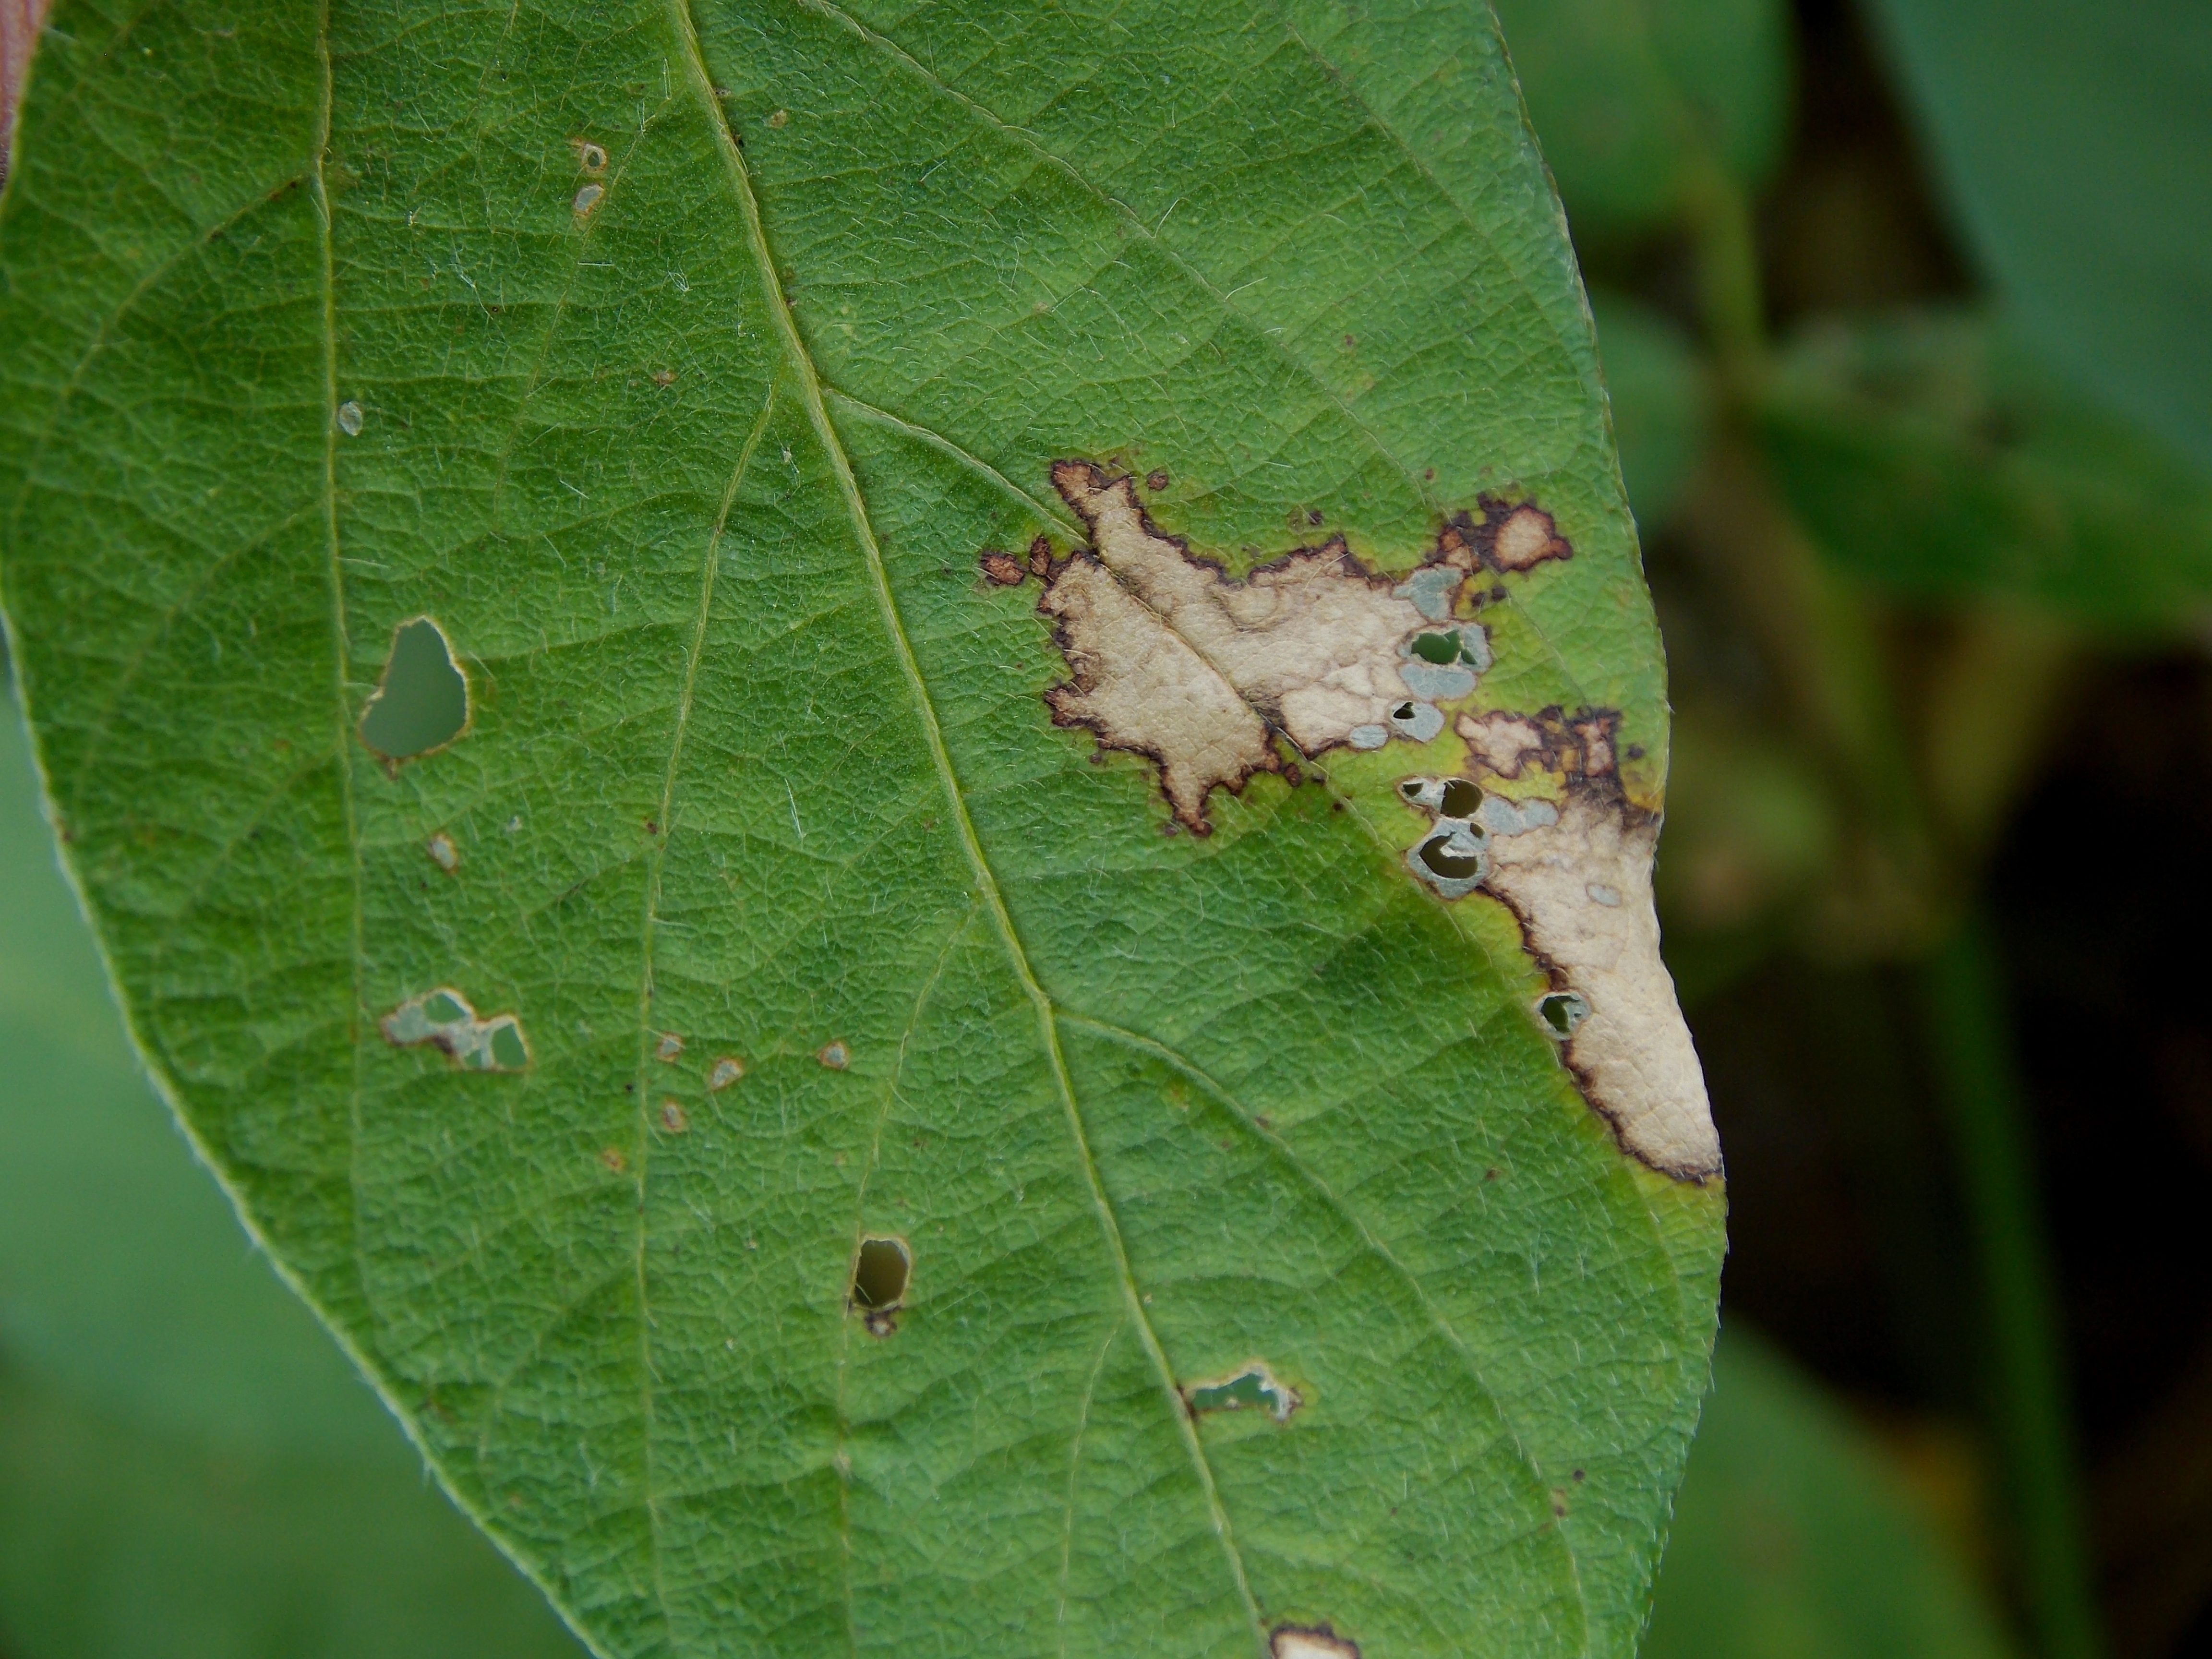
Label: Disease